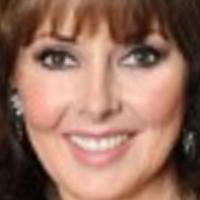
Age group: age 56-65